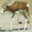
Label: deer